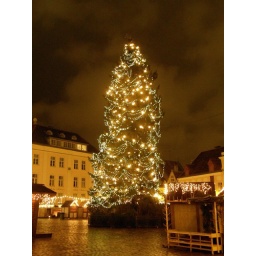
0497 - Christmas tree in full lights, Tallinn Christmas market